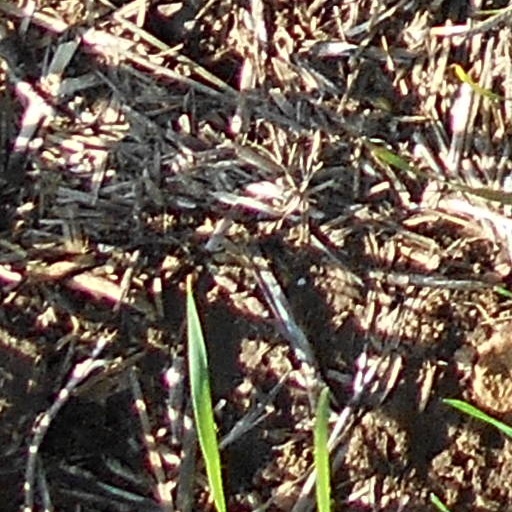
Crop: wheat